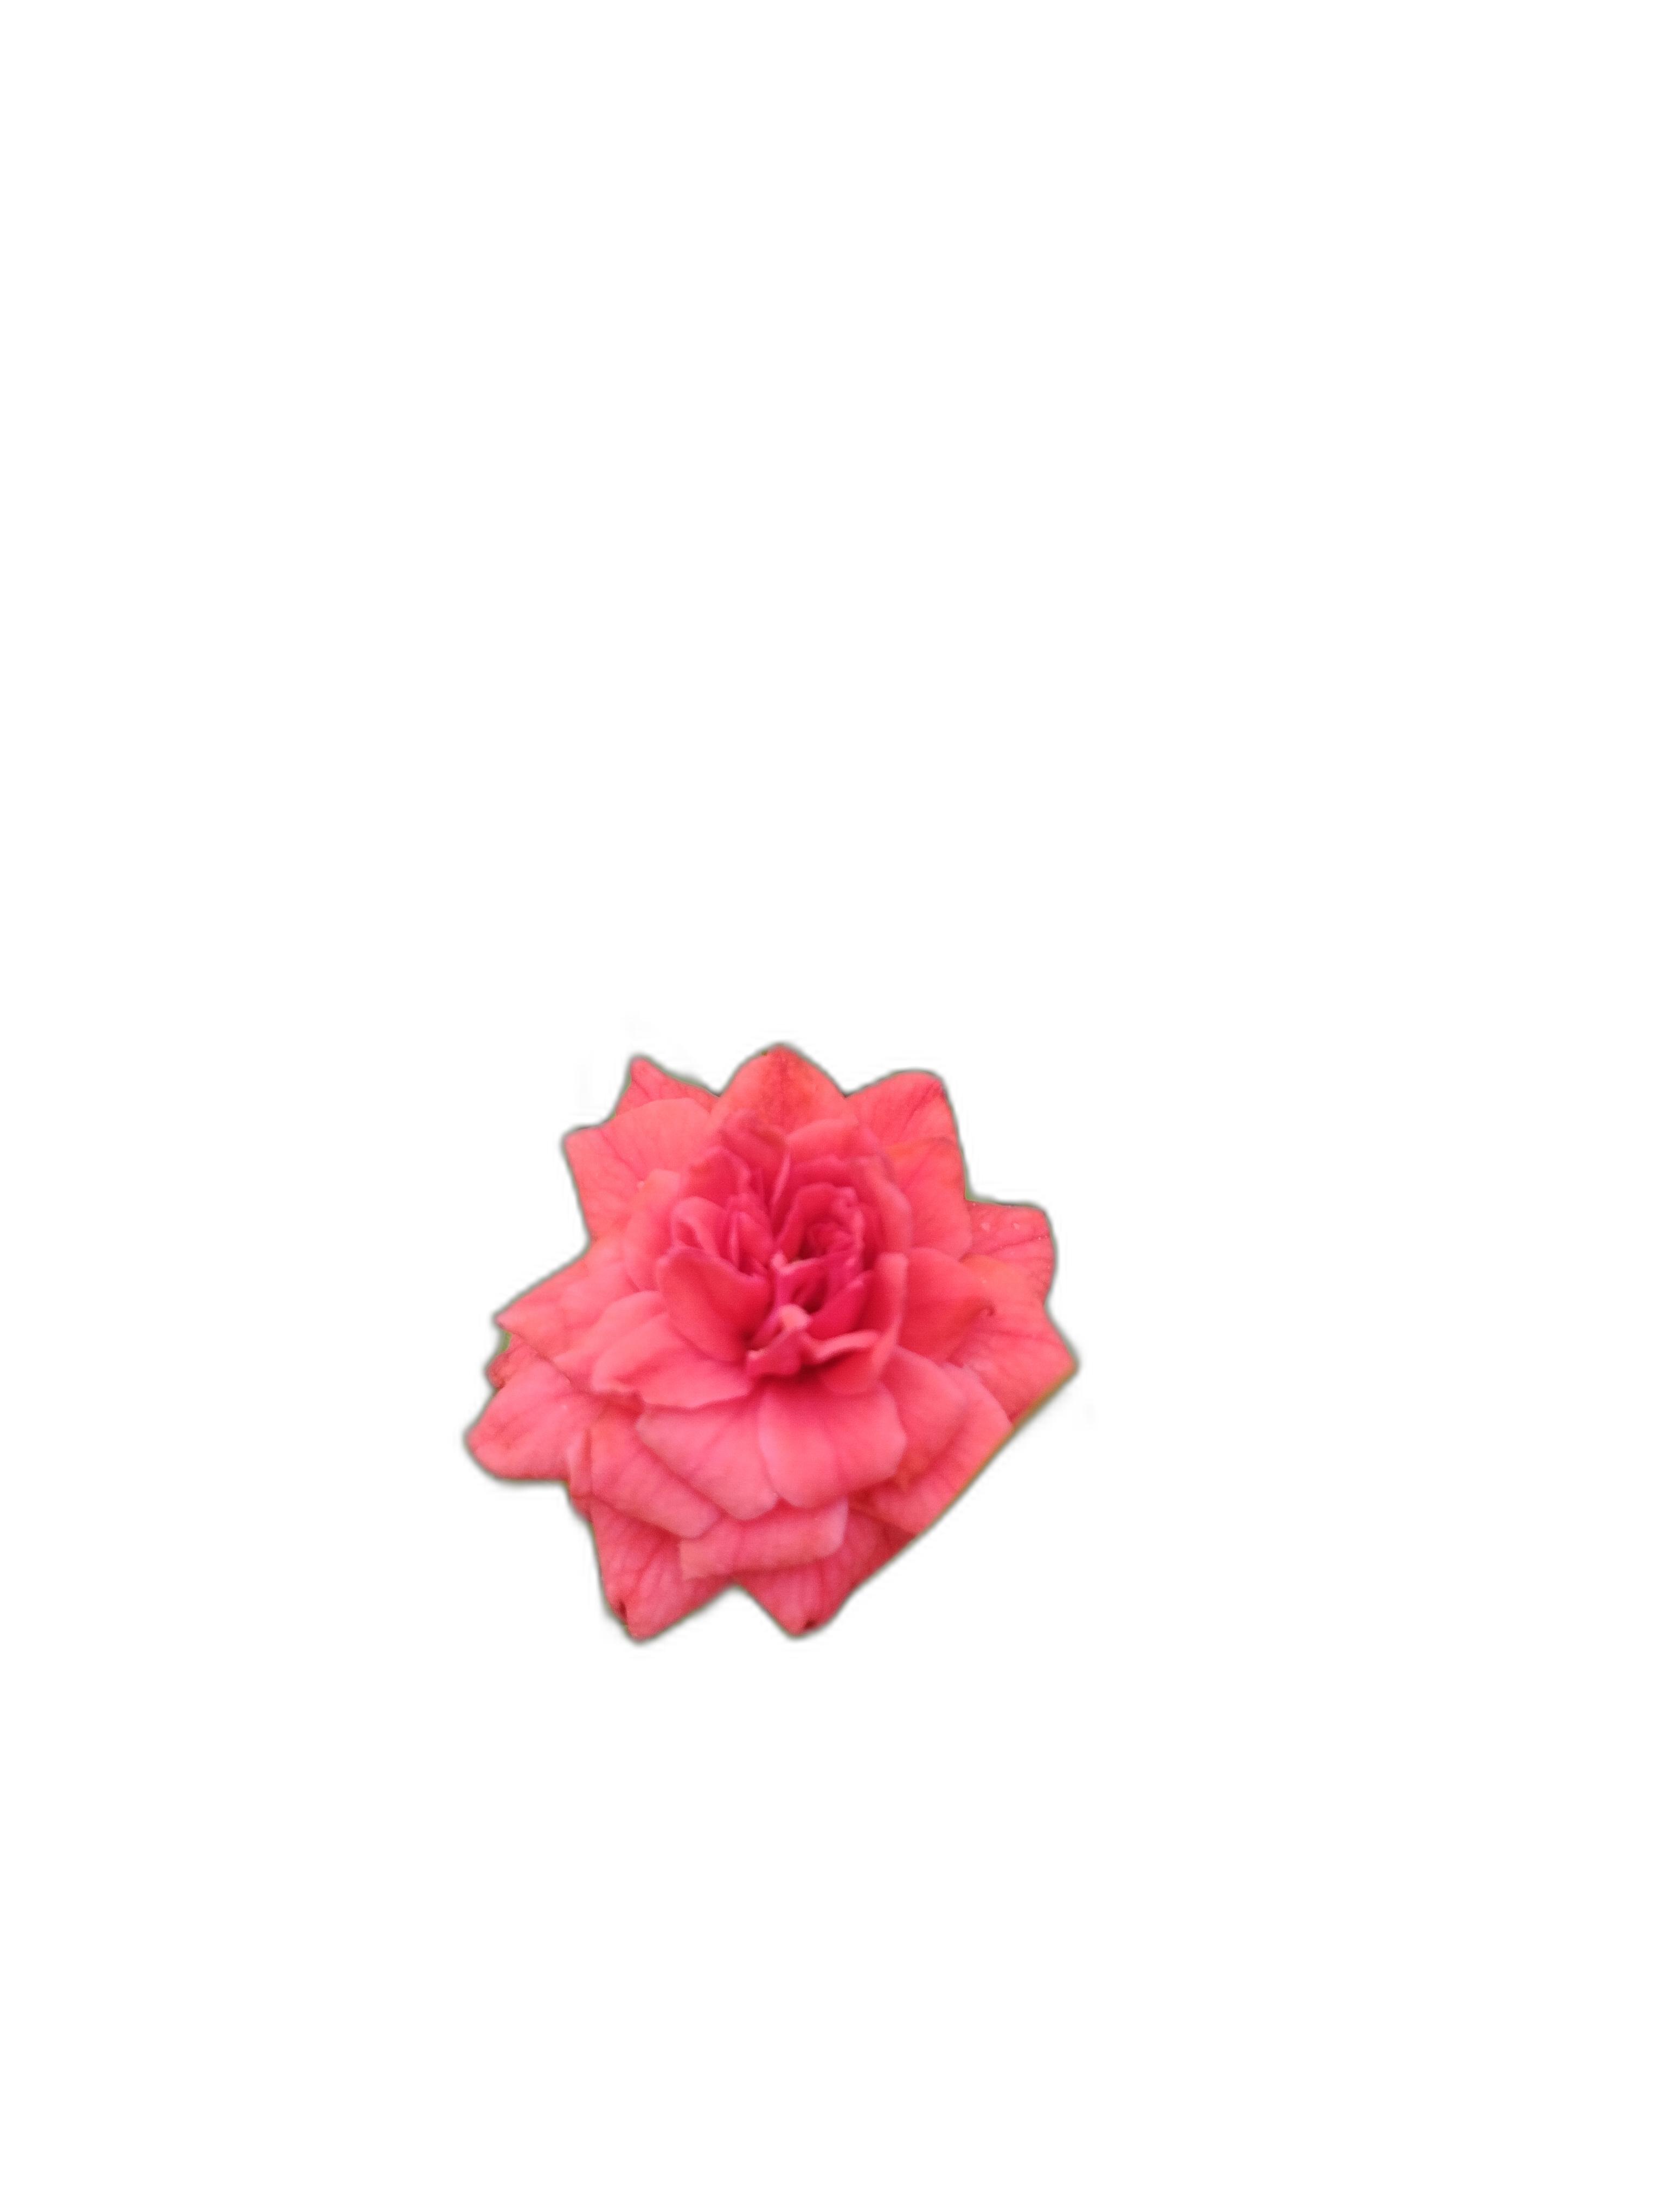
Label: Rose